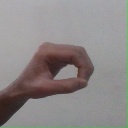
अक्षर: औ